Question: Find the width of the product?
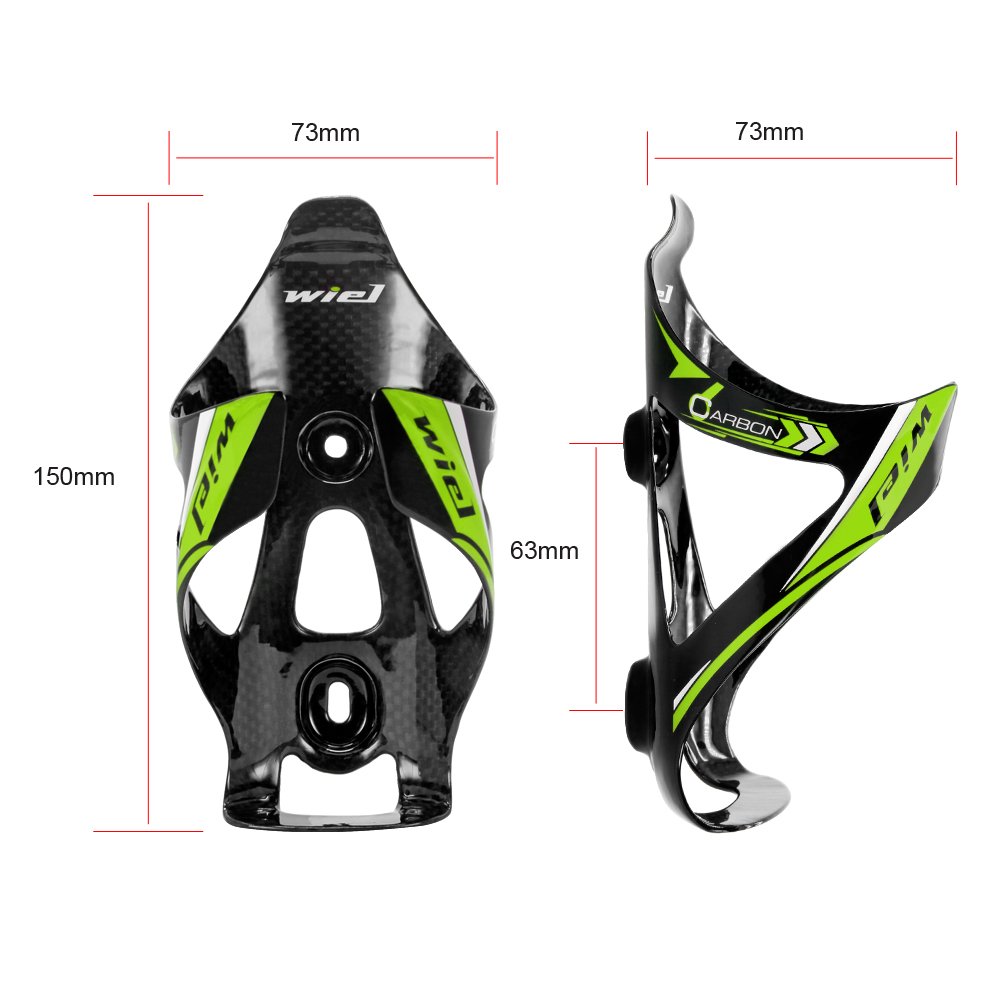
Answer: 73.0 millimetre